Sky position (RA, Dec in degrees): 162.934, 26.273
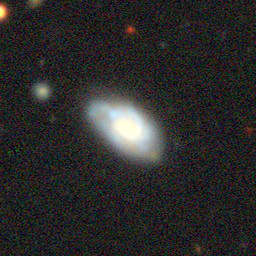
Galaxy morphology: Unbarred Tight Spiral Galaxies